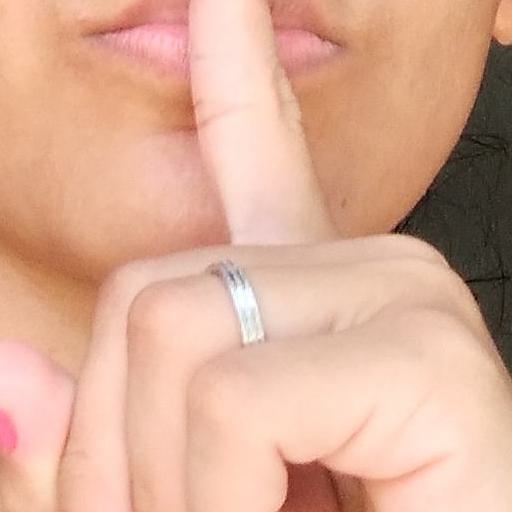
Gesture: mute